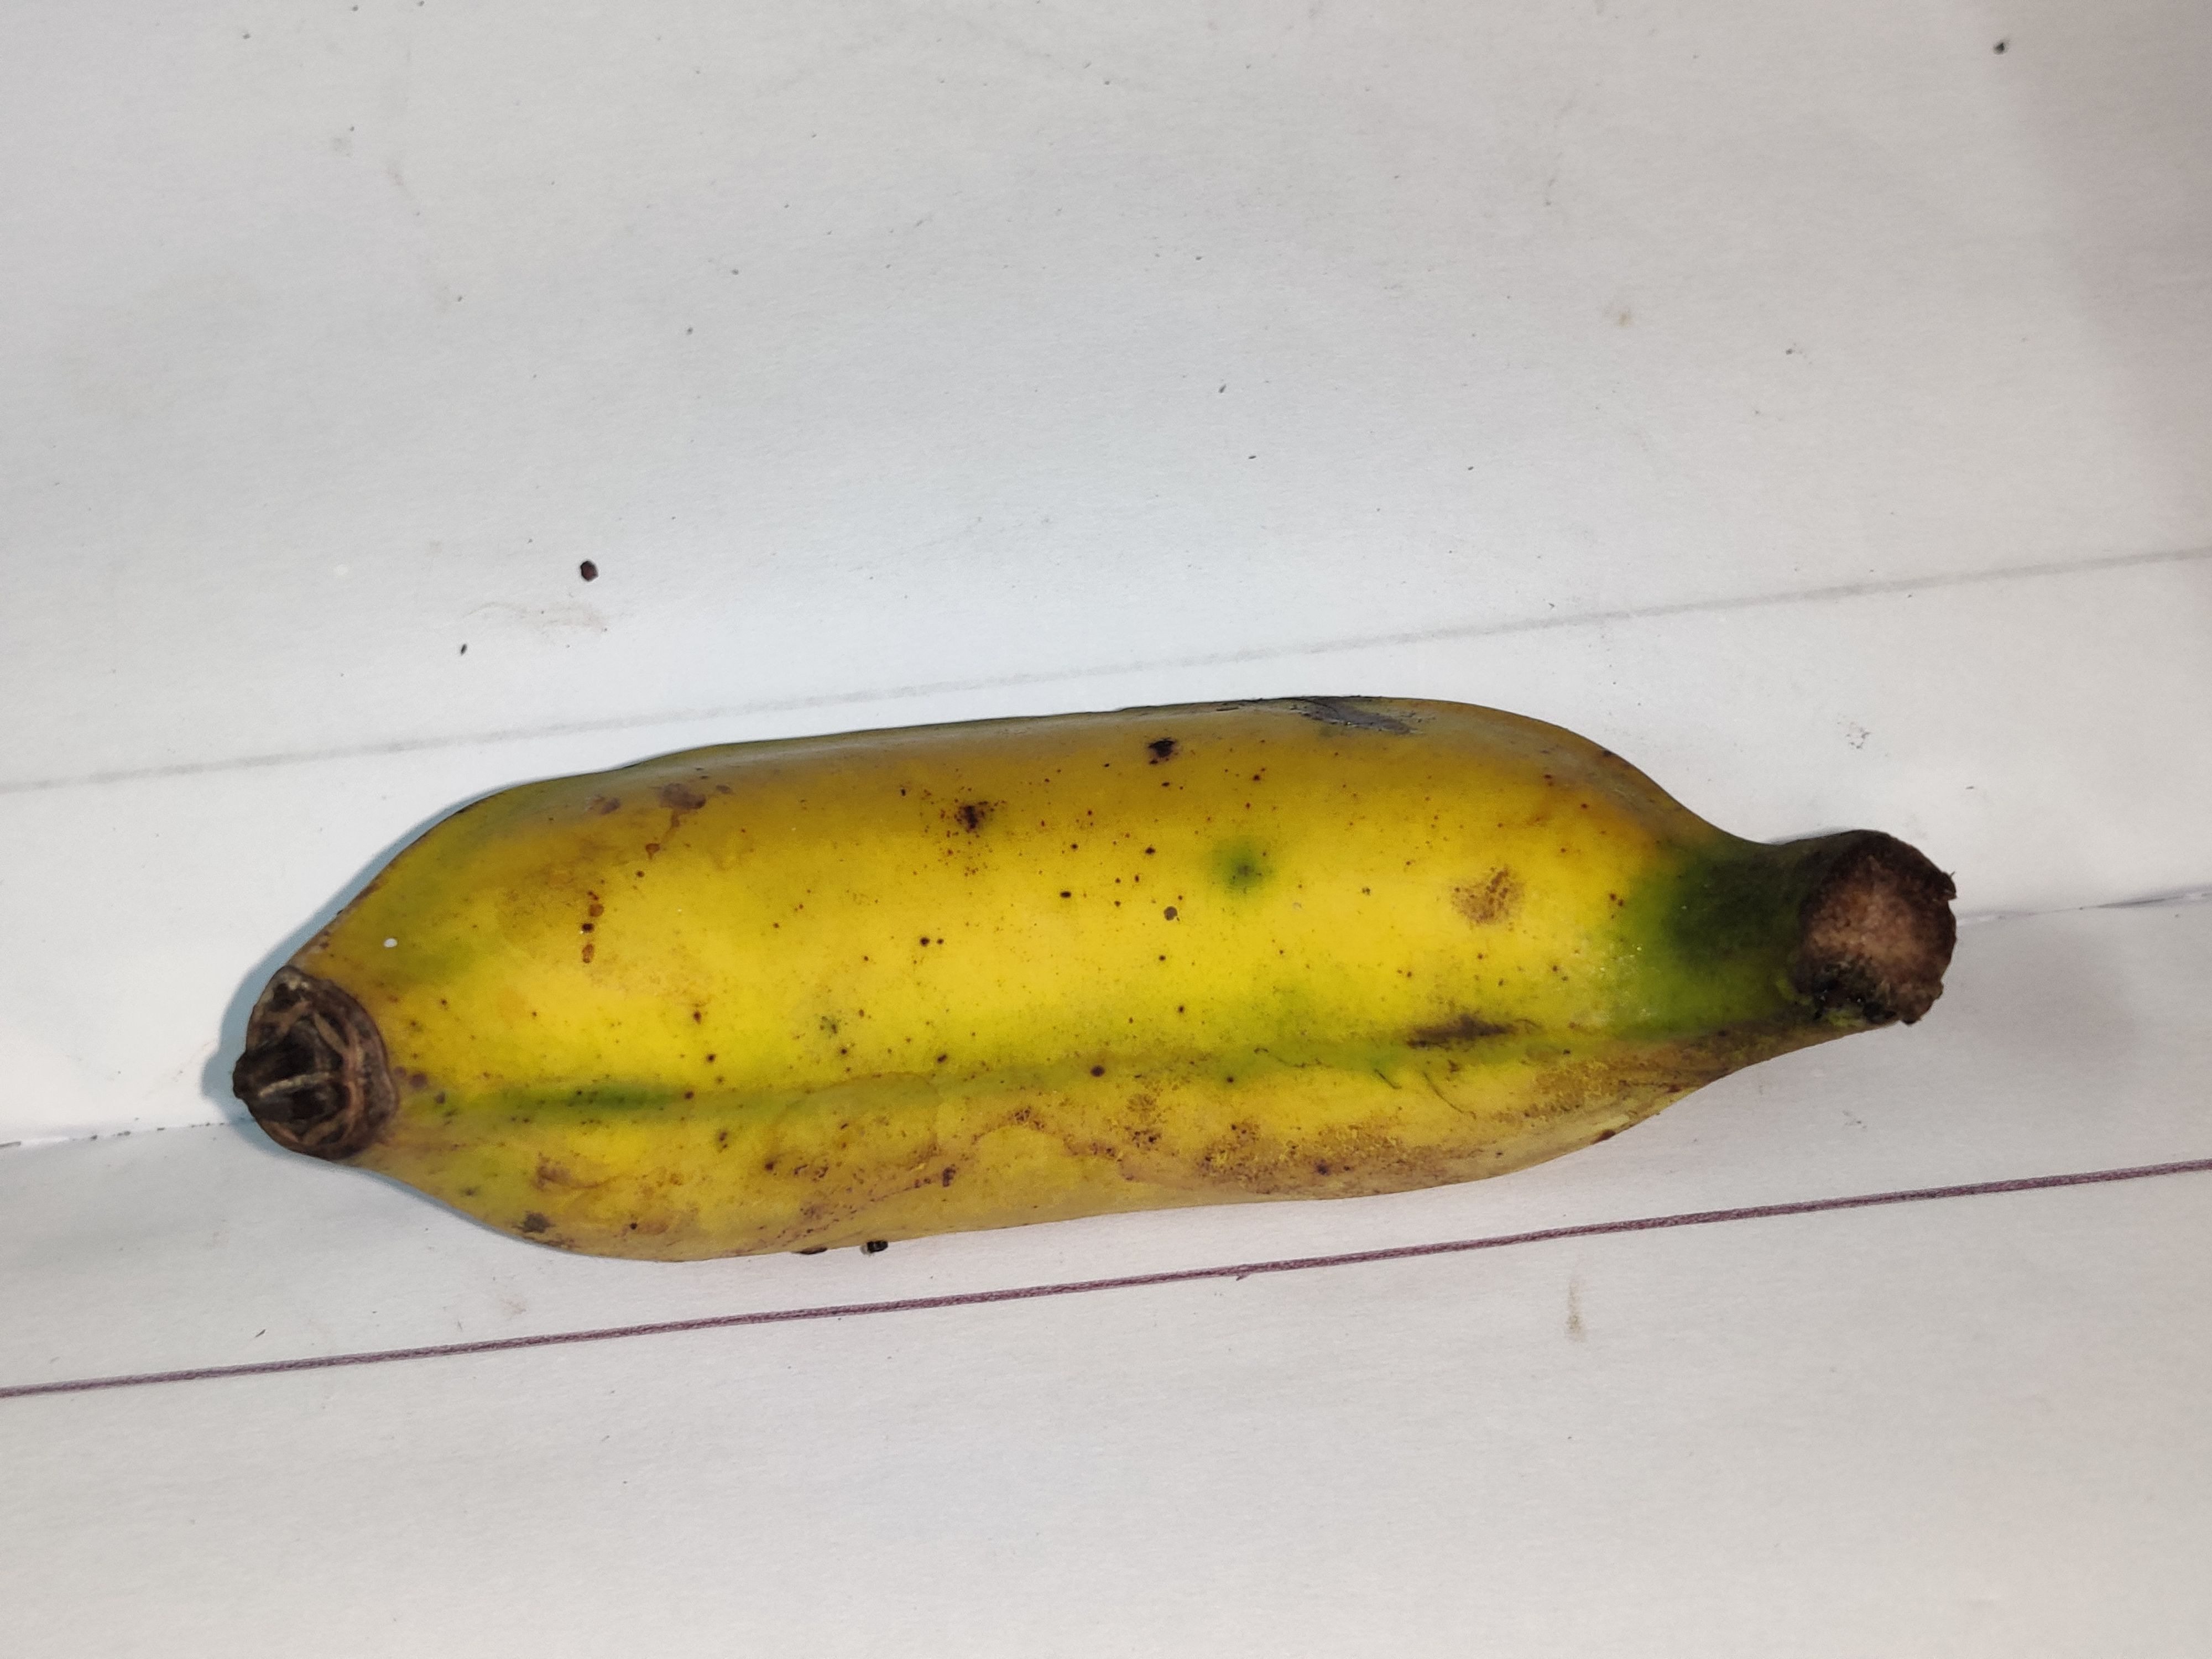
Fruit: banana
Grade: 2nd-grade